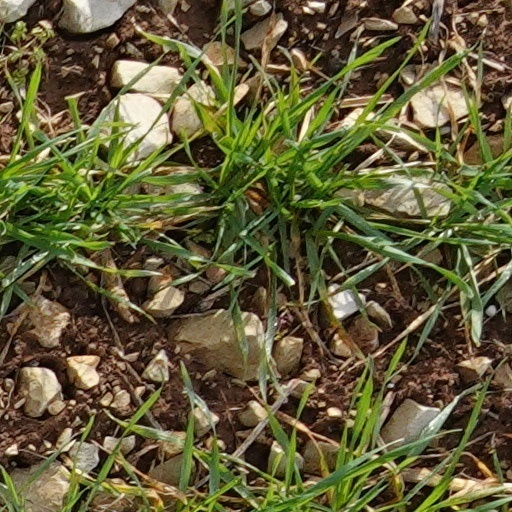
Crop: wheat